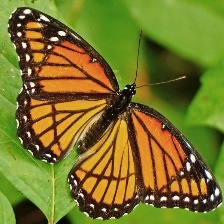
Species: VICEROY
Butterfly family (ImageNet category): monarch